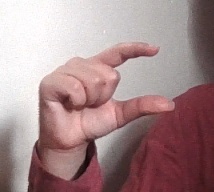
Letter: dal